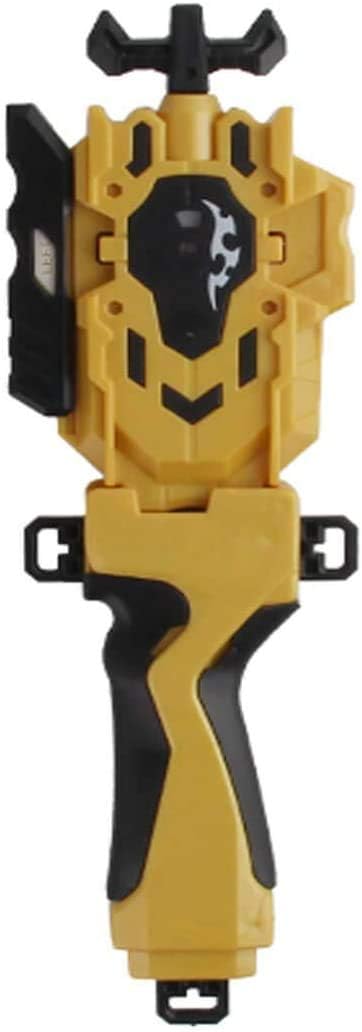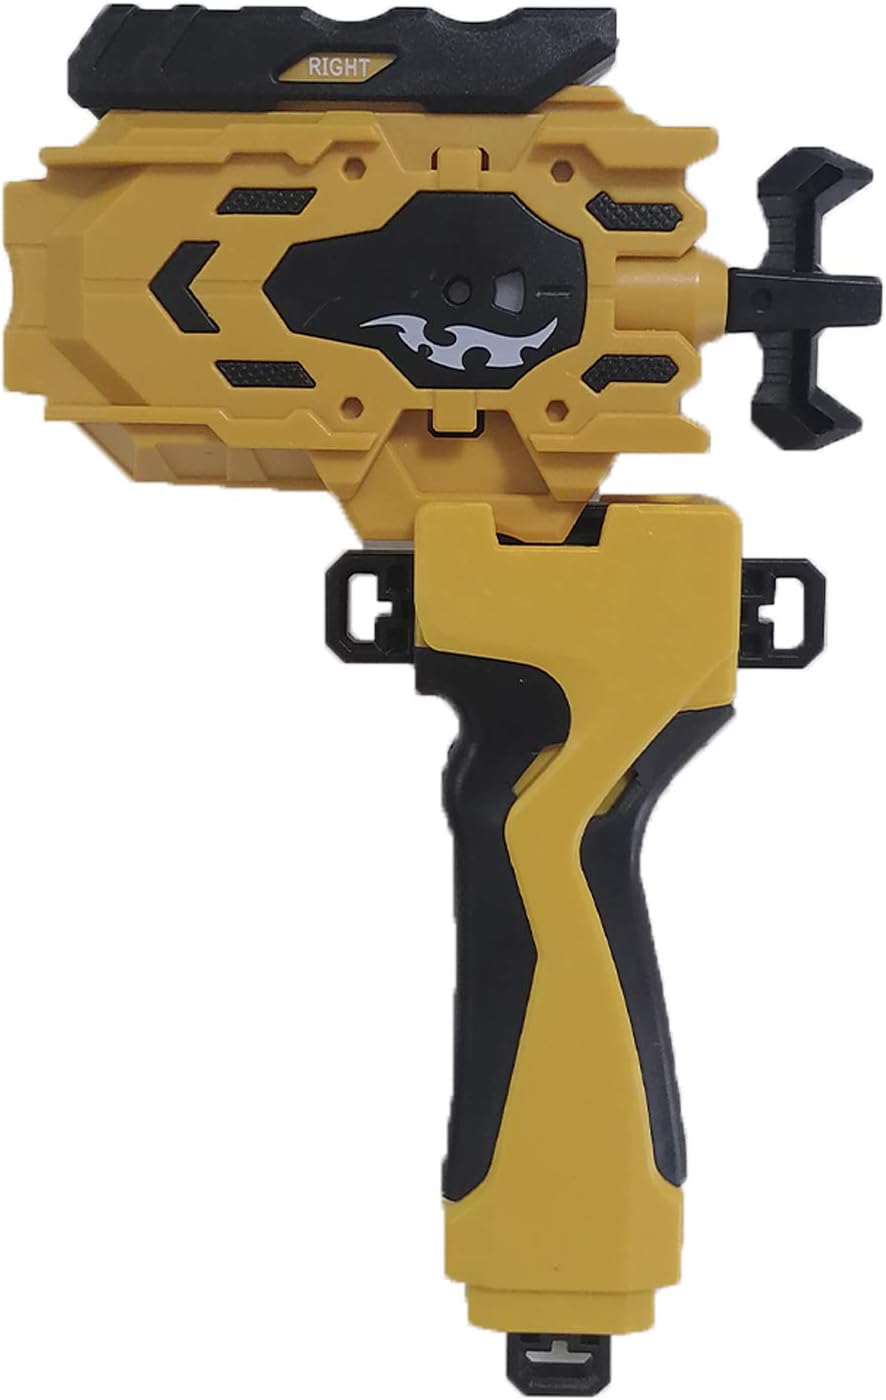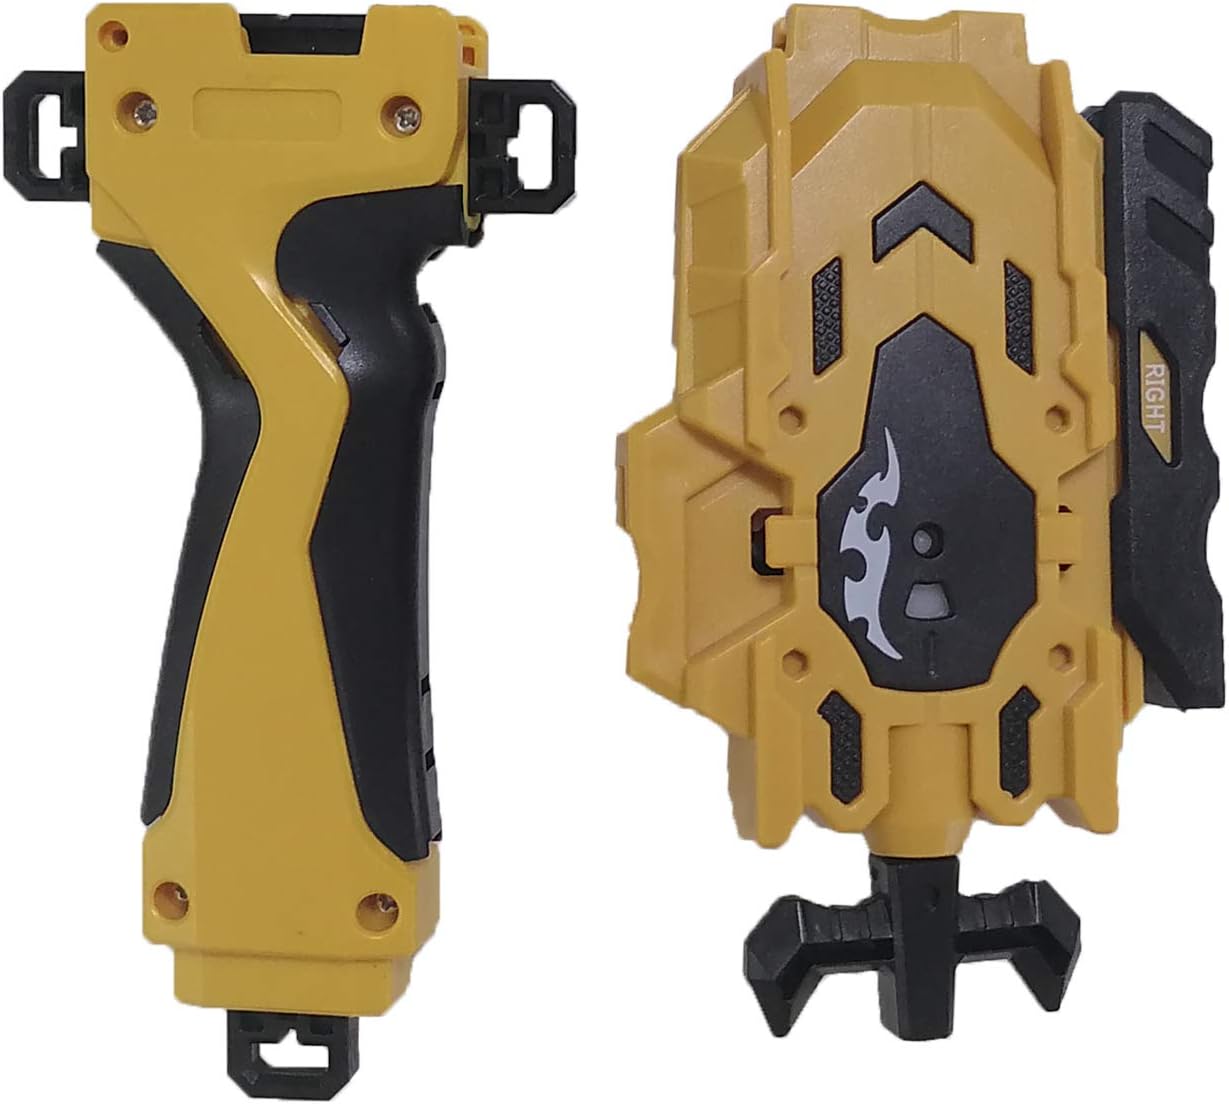
Speder Bey Gyro Blades Launcher and Grip, Light Sparking Battling Burst String Launcher Gyro Left&Right LR Spin Top Compatible with All Bey Burst Series Battling (Gold)
Category: Toys & Games
For our customers have a more enjoyable experience in our shop, we provide more comprehensive after-sales service, we guarantee 100% refund for no reason.If you ever have questions or run into an issue, please give us a chance to address your concerns. Just send email or contact us.
Features: ❇ Contain Launcher & Grip. | ❇Compatible with All Bey Burst Series. | ❇ Will produce a cool effect. | ❇This is from a third party Manufacturer. | ❇Worry-Free Purchase: For customers have a more enjoyable experience in our shop, we provide more comprehensive after-sales service, we guarantee 100% refund for no reason.If you ever have questions or run into an issue, please give us a chance to address your concerns. Just send email or contact us.